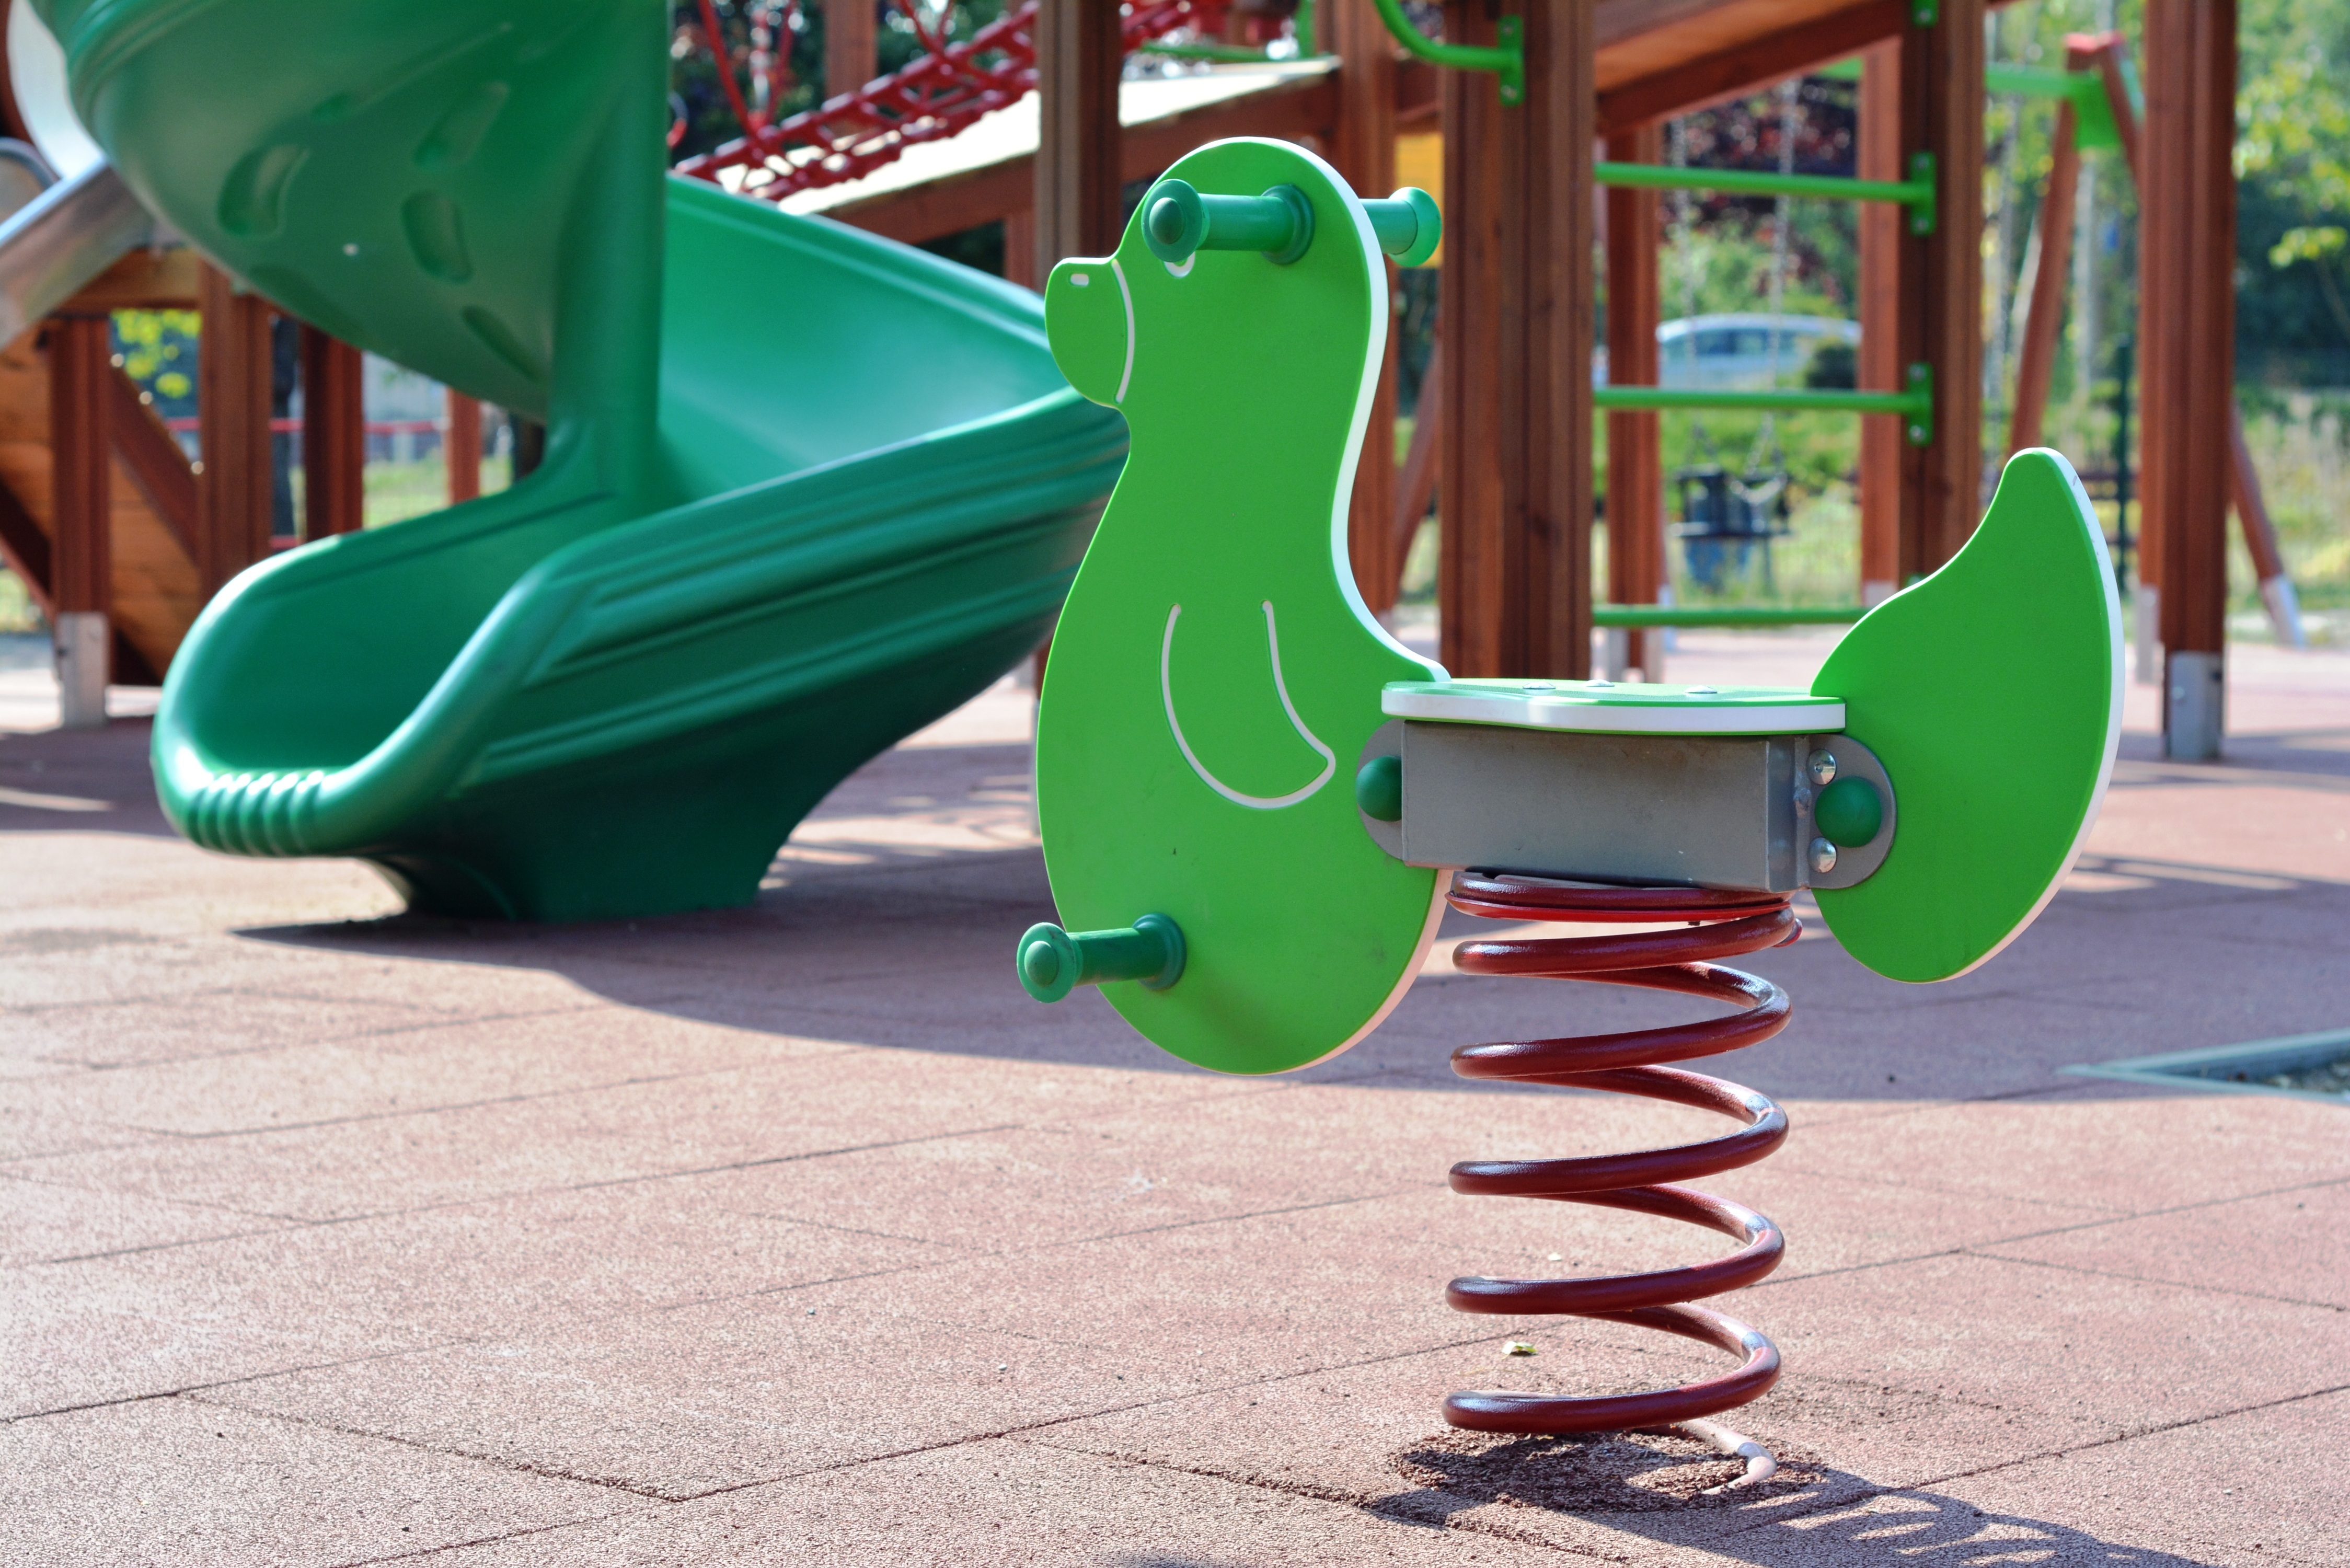
play, city, recreation, amusement park, park, child, leisure, swing, public space, children, fun, playground, outdoor recreation, human settlement, outdoor play equipment, playground slide, floating in the air, bujaczek